Pueblo pottery

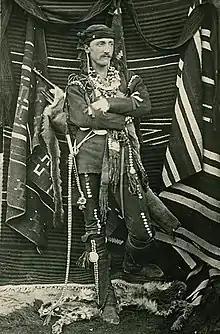
Frank Hamilton Cushing dressed as a Zuni, photographed by John Hillers c. 1880–81

Greyware or utility ware is the oldest of traditions in the northern regions of what is now the American Southwest. It is a gray, rough-surfaced ware that was used for food storage and cooking. The most common forms that have been found are pots, however bowls, water canteens, smoking pipes, and ladles or scoops have also been unearthed. The potters during this time may have discovered reduction firing, as numerous pots have been found showing they were fired in an oxidizing atmosphere giving the pots a dark grey to black appearance (not caused by cooking soot). Many of these potters tempered the clay by mixing it with sand, or more commonly with ground sandstone to harden it.